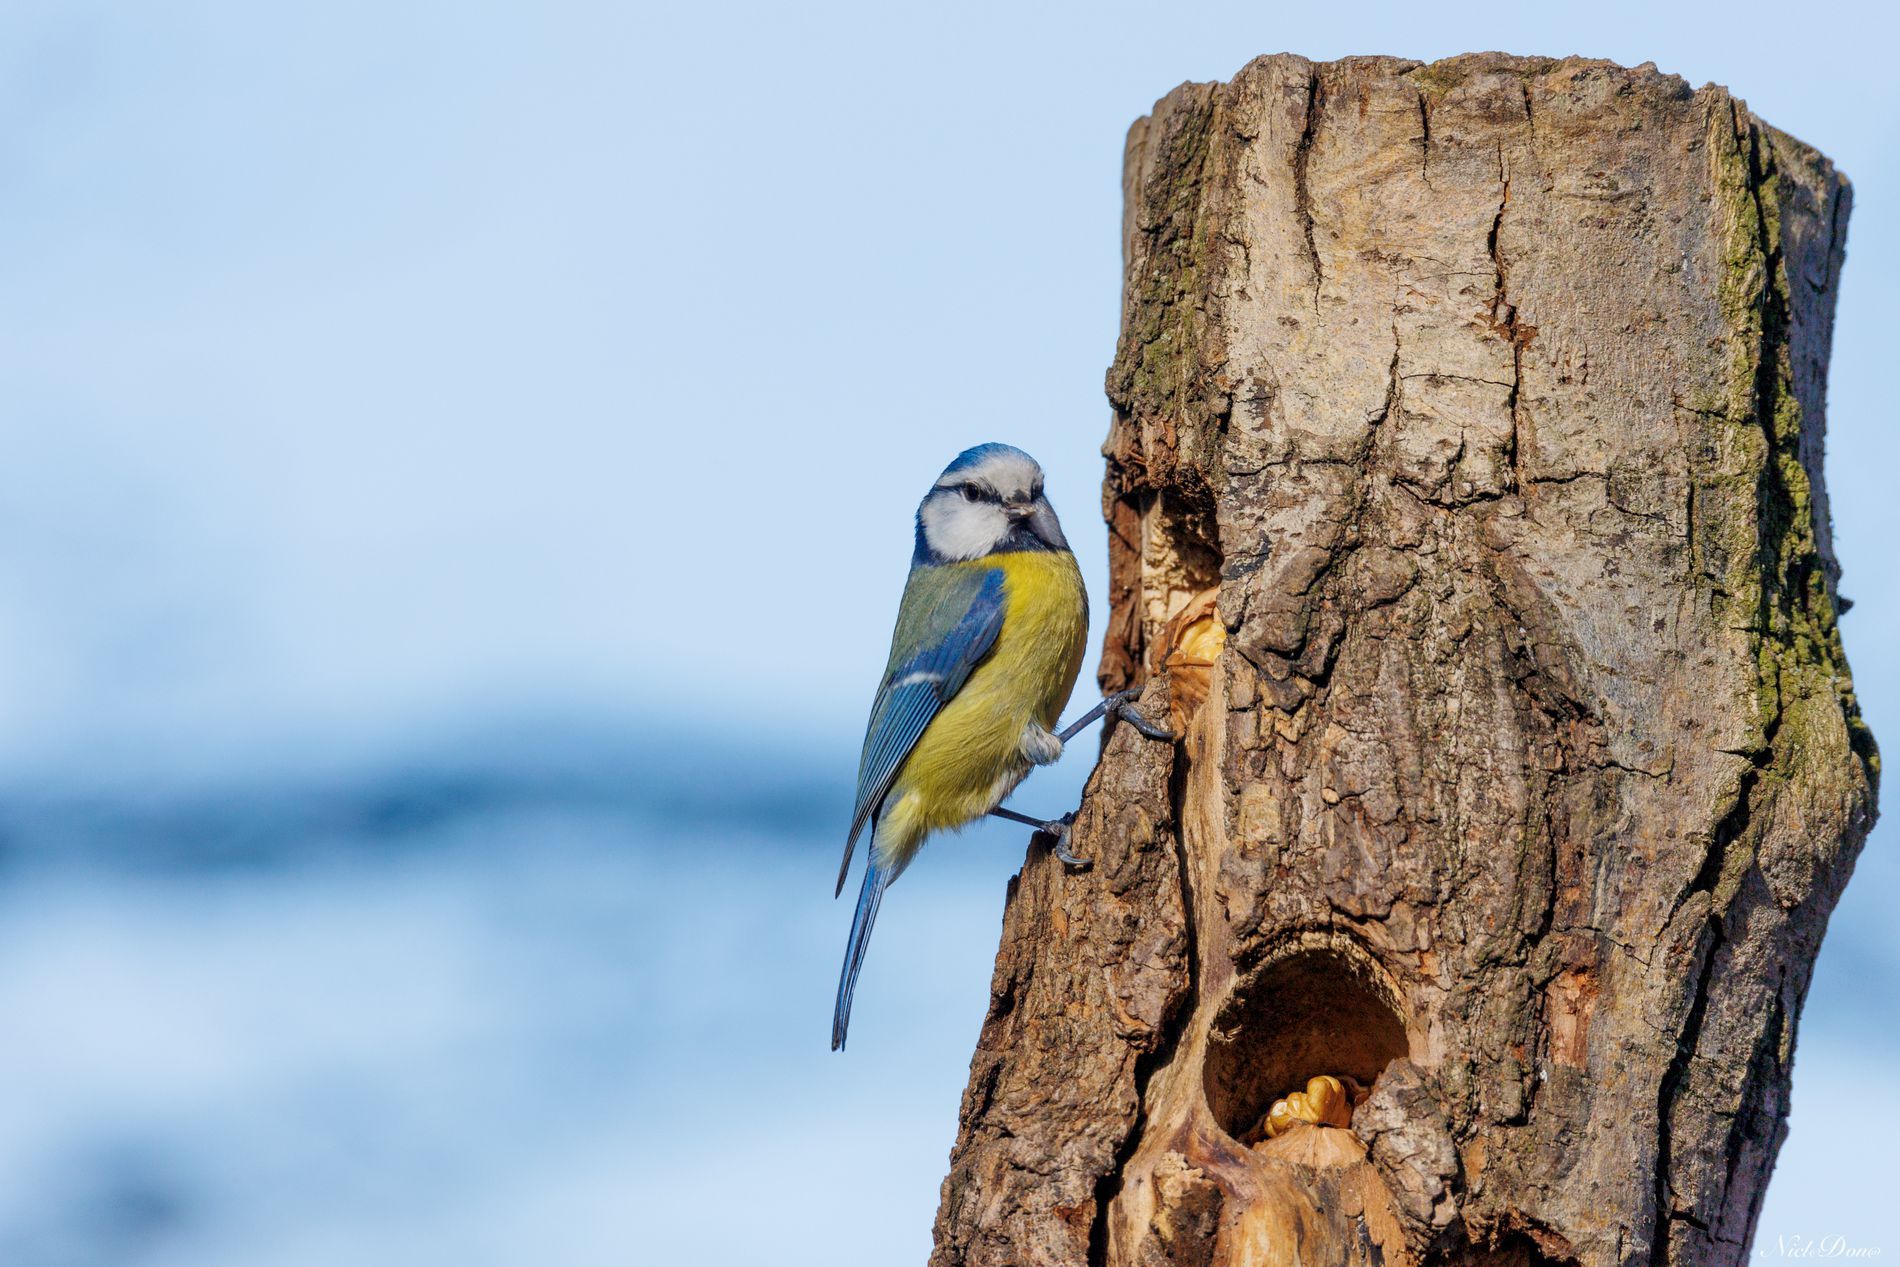
A Bird on a Tree.
This pictures features a bird resting on a tree. The bird is blue and yellow in color. The tree trunk is is large with multiple grooves and holes
Taken at eye level in daylight, this image features a bird resting on a tree trunk. The color palette of vivid colors used gives an atmosphere of freedom. The texture is rough adding authenticity to the picture
Labels: Plant, Tree, Animal, Bird, Jay, Hole, Finch, Bluebird, Tree Trunk, Wood, Beak, Bee Eater, Blue Jay, Background, Tree trunk
Camera: Canon Canon EOS R6
Lens: 150-600mm F5-6.3 DG OS HSM | Sports 014, Canon 150-600mm F5-6.3 DG OS HSM | Sports 014
Aperture: F8
Exposure: 1/1250 sec
ISO: 640
Focal length: 600.0 mm